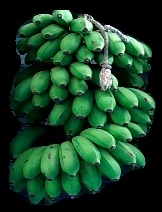
Variety: rasbale
Grade: grade2